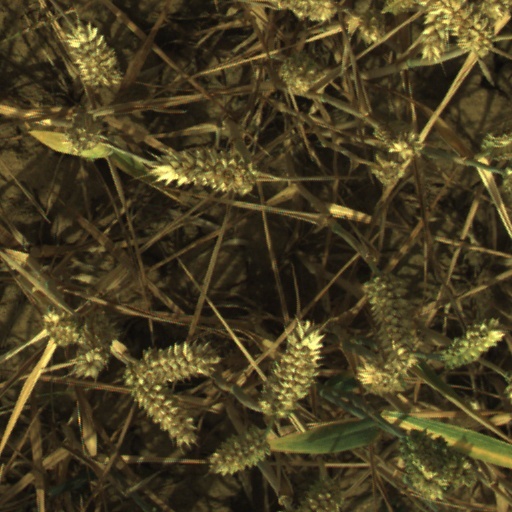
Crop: wheat